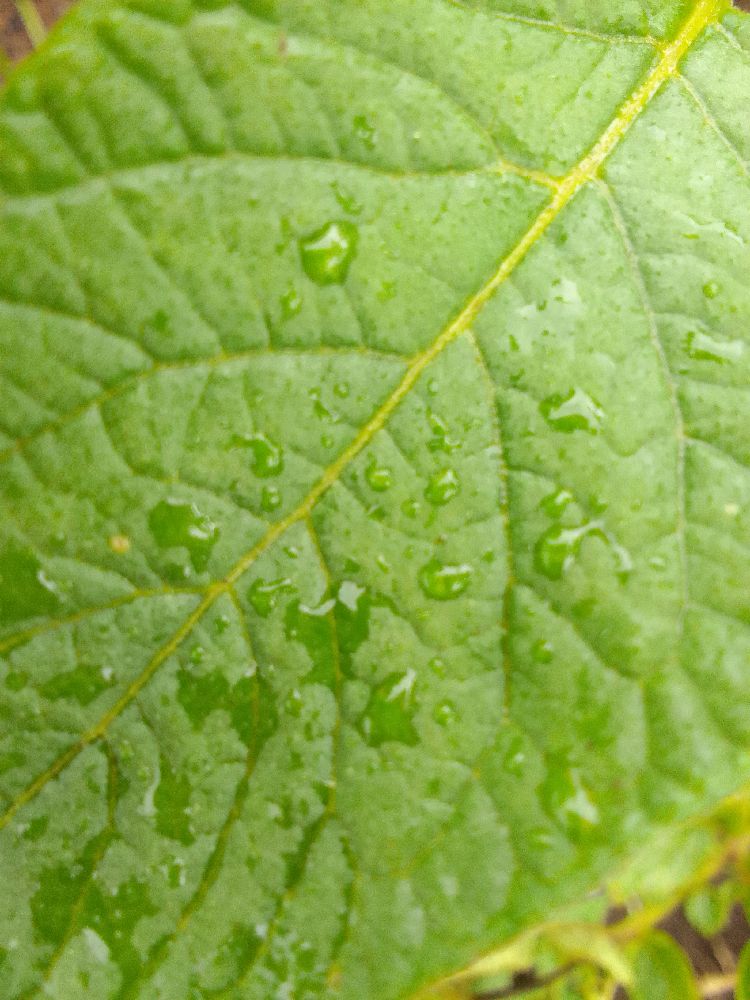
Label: Healthy